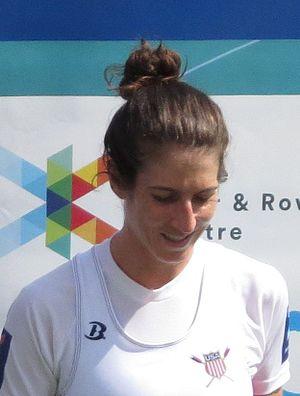
Podium LW1x NZL
Kathleen Bertko, née le 8 novembre 1983, est une rameuse américaine.